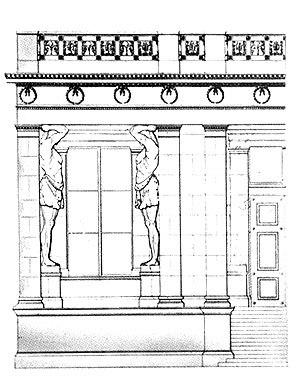
Le portique du Nouvel Ermitage est formé par une galerie située devant l'entrée du Nouvel Ermitage, à l'avant de la façade principale donnant sur la rue Millionnaïa. Jusque dans les années 1920, c'était là que se trouvait l'entrée du musée de l'Ermitage.
Le Nouvel Ermitage fait partie du musée de l’Ermitage à Saint-Pétersbourg. C’est le seul bâtiment de l’ensemble qui ne donne pas sur le quai du Palais ; c’est aussi le premier bâtiment en Russie construit dès l’origine pour servir de musée. Son portique d’entrée avec ses dix atlantes géants est célèbre dans l’Europe entière. Il donne rue Millionnaïa, rue parallèle à la Néva.